Grocery store

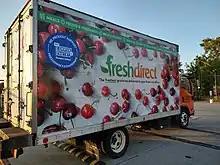
Online grocer delivery truck

In Australia and New Zealand, a milk bar is a suburban local general store or café. Similar terms include tuck shops, delicatessens or "delis", and corner shops. The first business using the name "milk bar" was started in India in 1930. By the late 1940s, milk bars had evolved to include not only groceries, but also became places where young people could buy ready-made food and non-alcoholic drinks and could socialise.